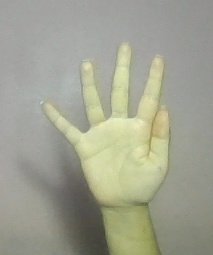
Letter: sheen